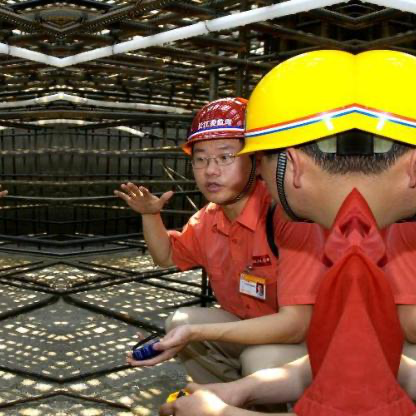
Objects in the image:
label: helmet
label: helmet
label: helmet